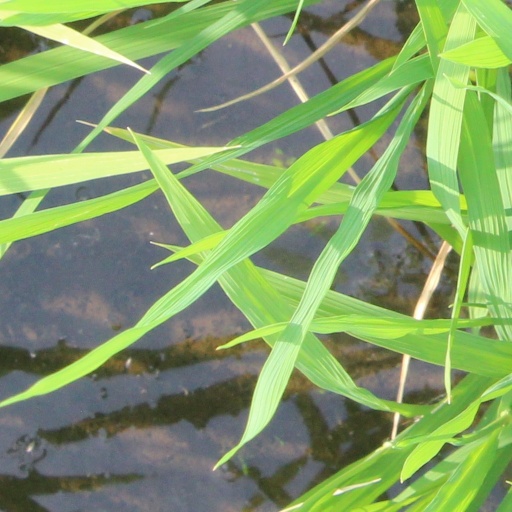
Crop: rice